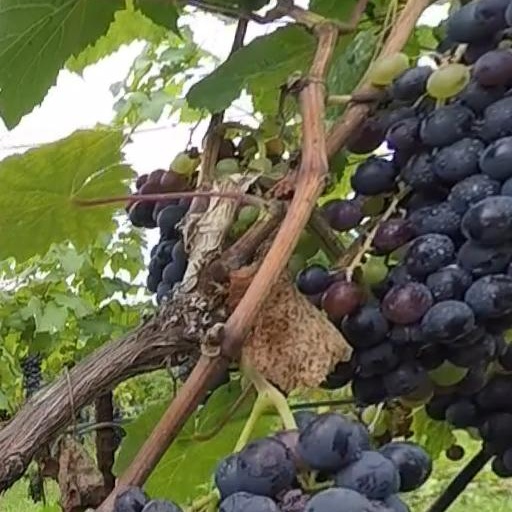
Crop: grape